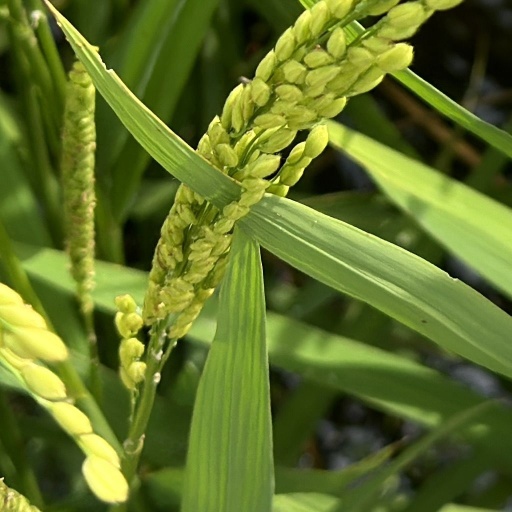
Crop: rice